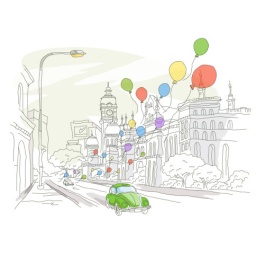
Balloons flying over cars on the road